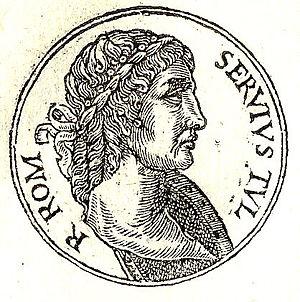
Vers 580-576 av. J.-C. : échec d’une expédition de Cnidiens et de Rhodiens menée par Pentathlos, qui tentait de s’installer à Lilybée, près de Motyè, en Sicile. L'expansion grecque vers l'ouest de l'île est globalement contenue. Les colons grecs de Cnide s’installent finalement dans l’île Lipari.